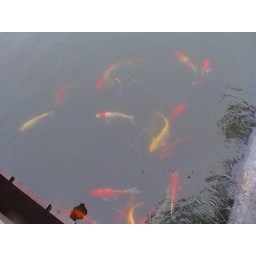
fish in brunei lake